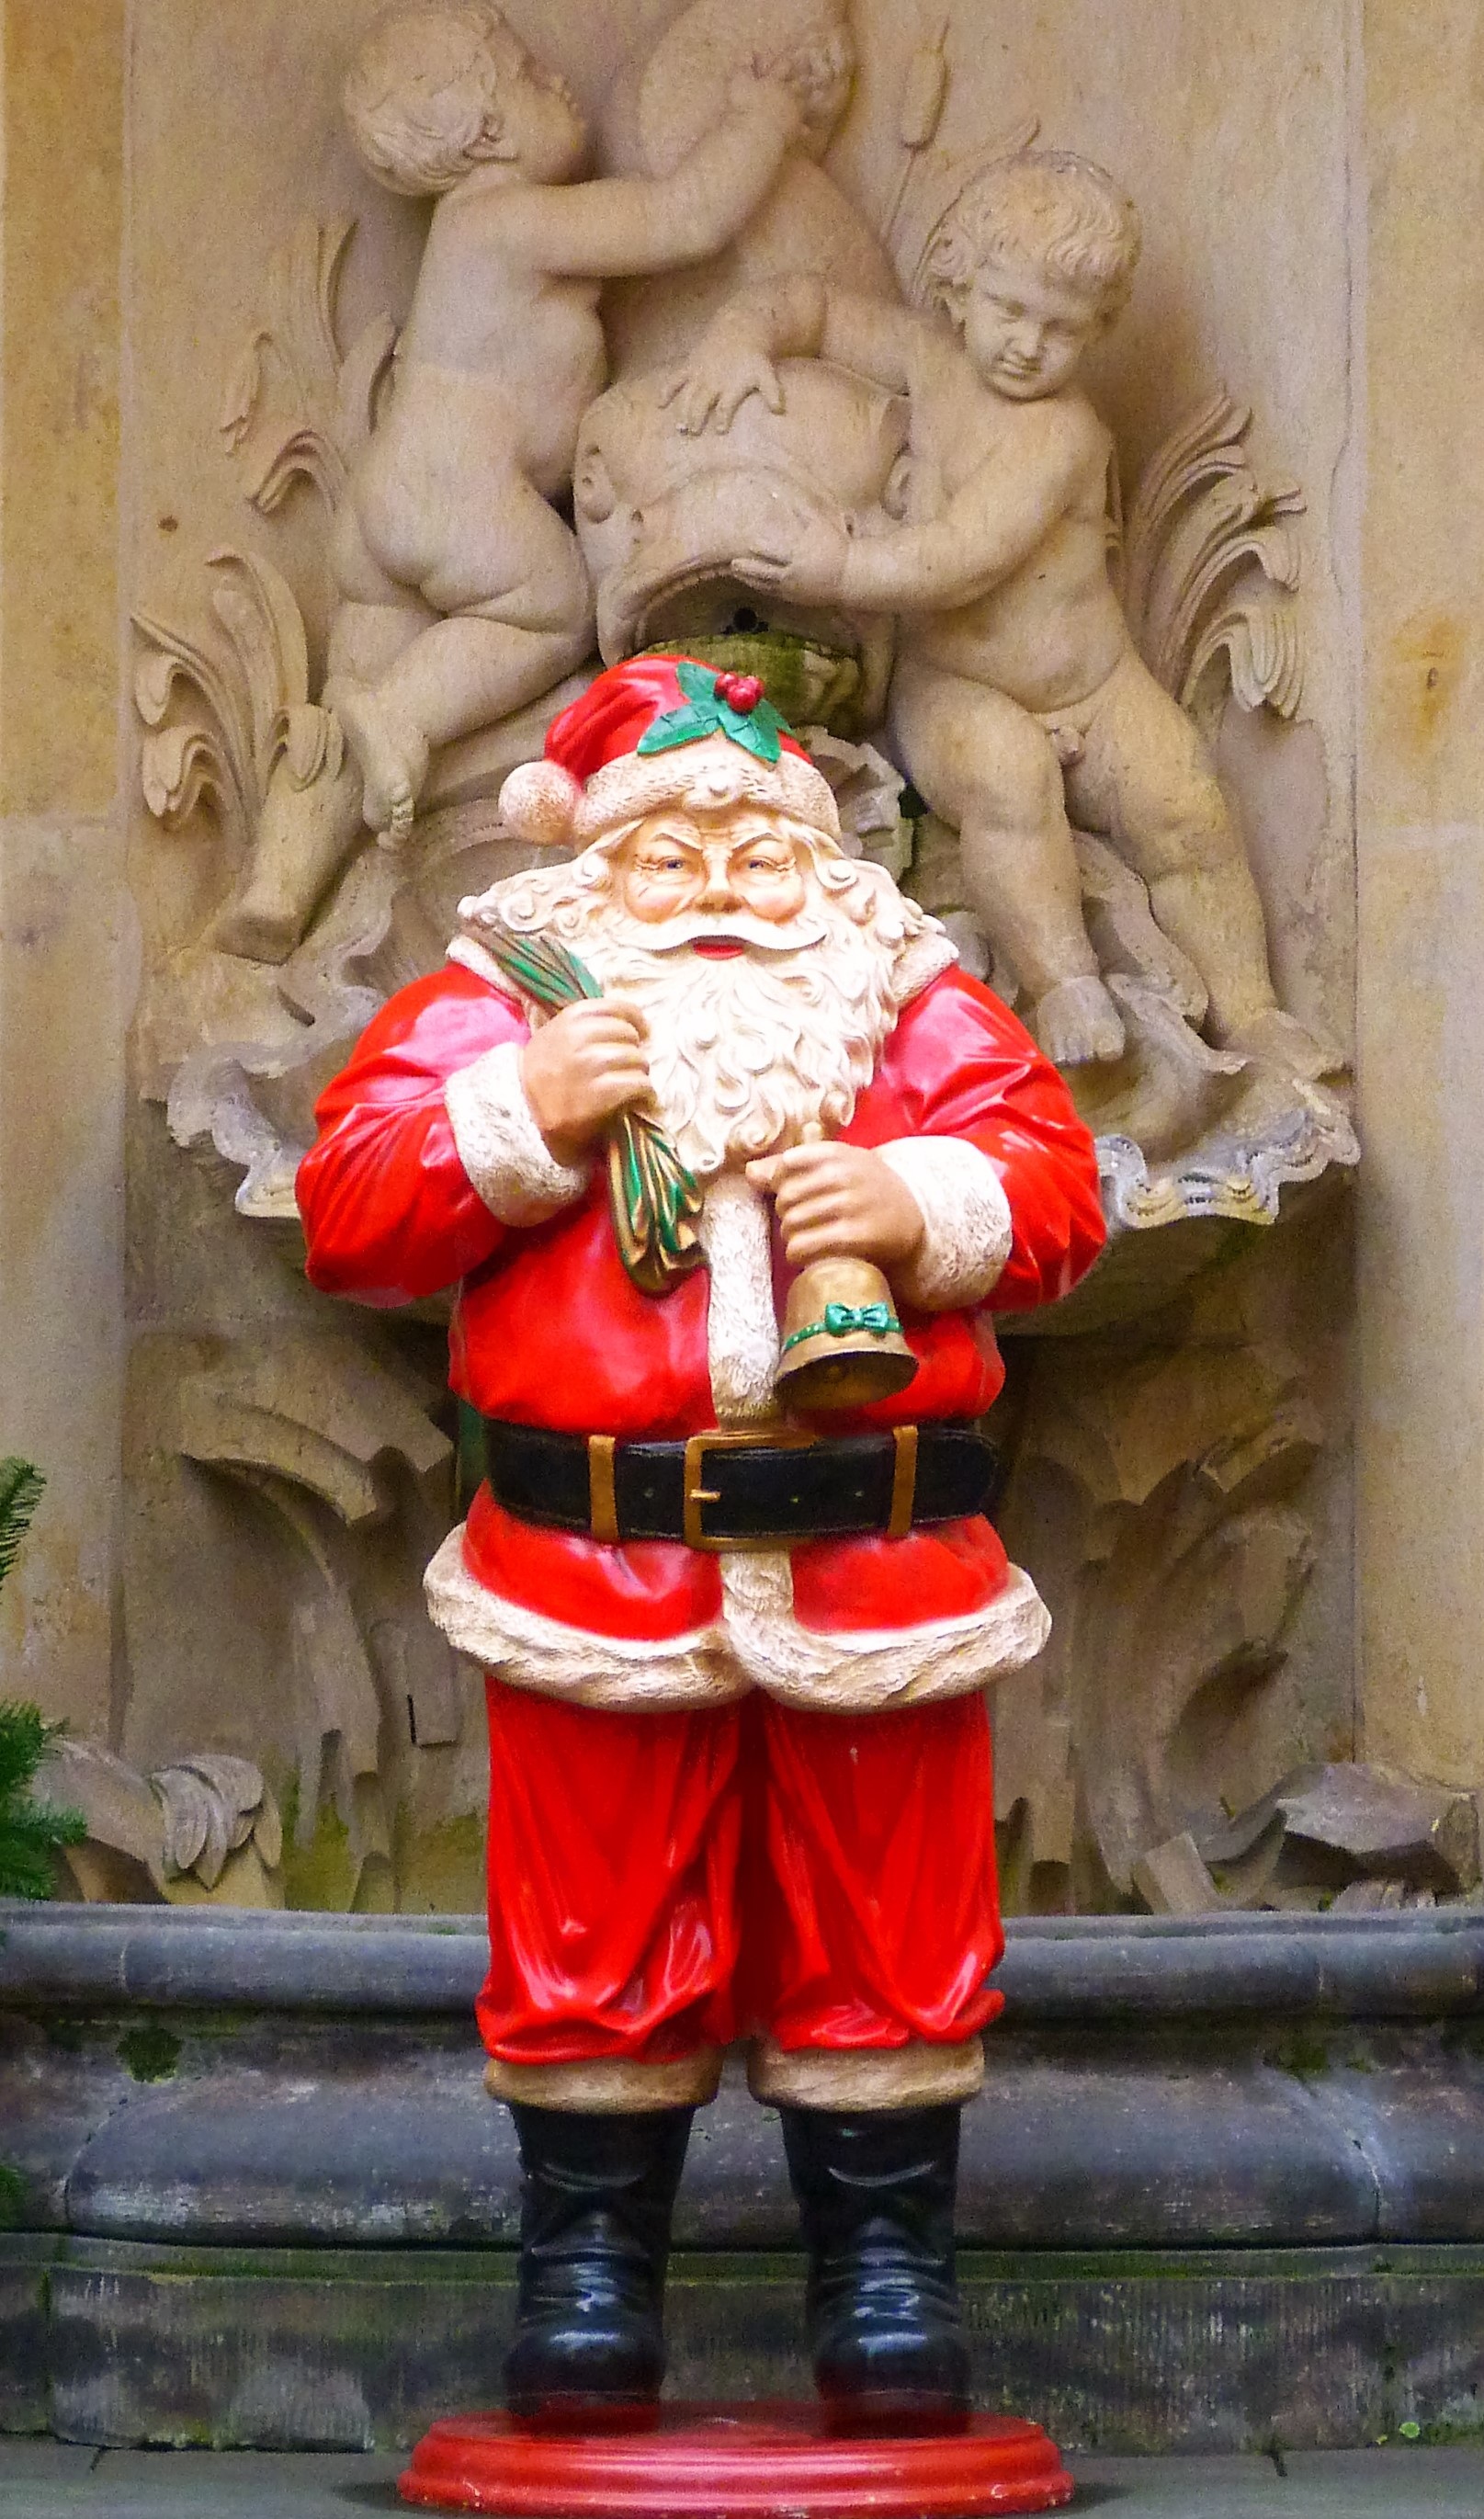
man, monument, statue, red, christmas, advent, christmas decoration, christmas time, sculpture, art, figure, temple, carving, santa claus, garden gnome, hindu temple, fictional character